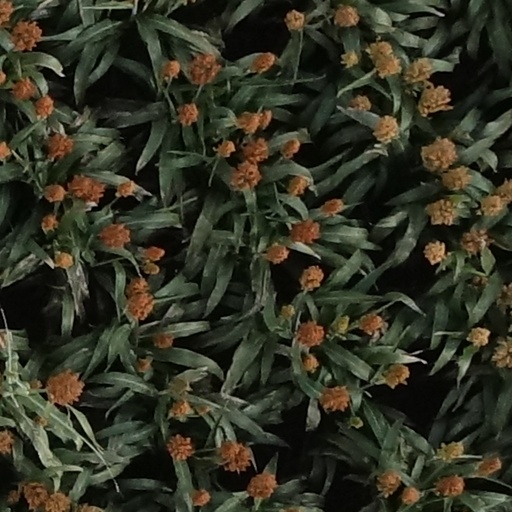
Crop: sorghum